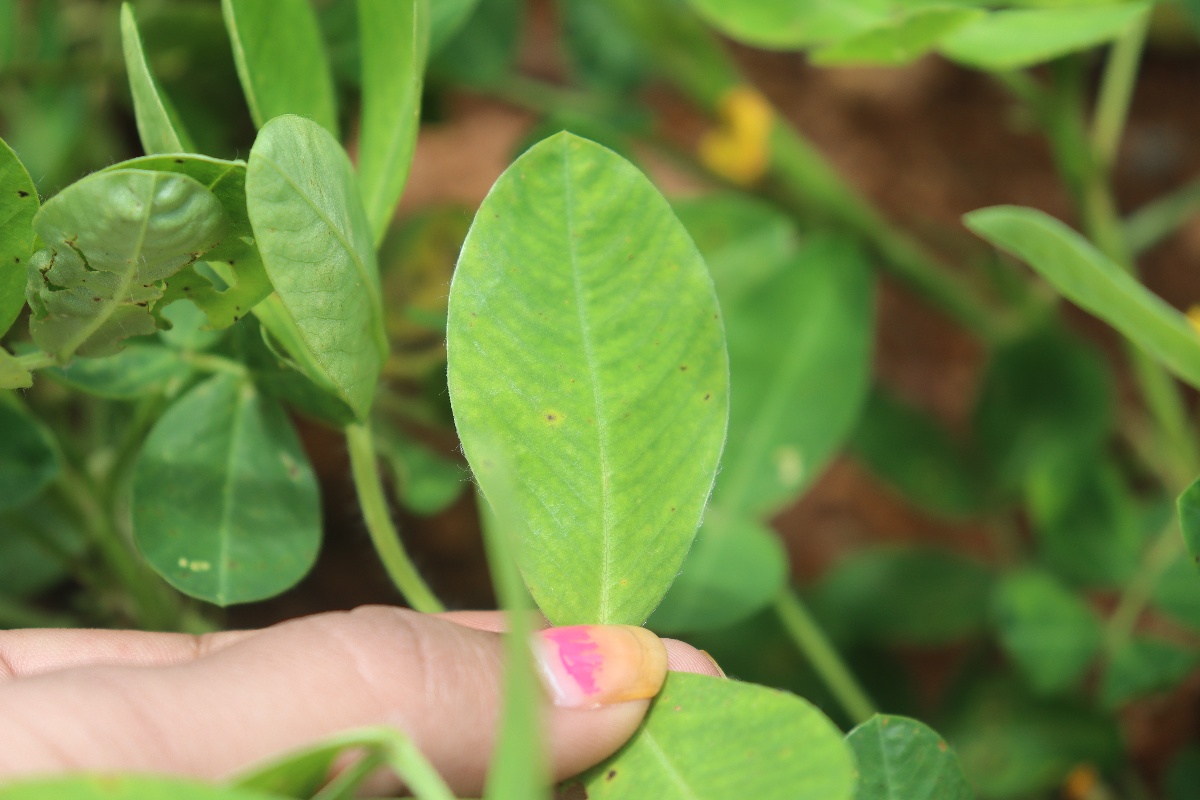
Label: early_leaf_spot